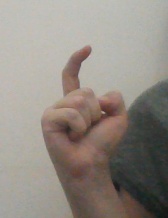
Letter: ra